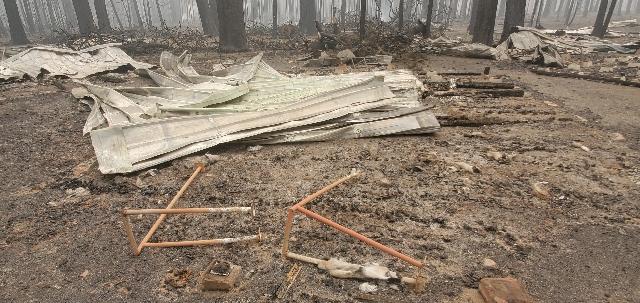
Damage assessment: destroyed